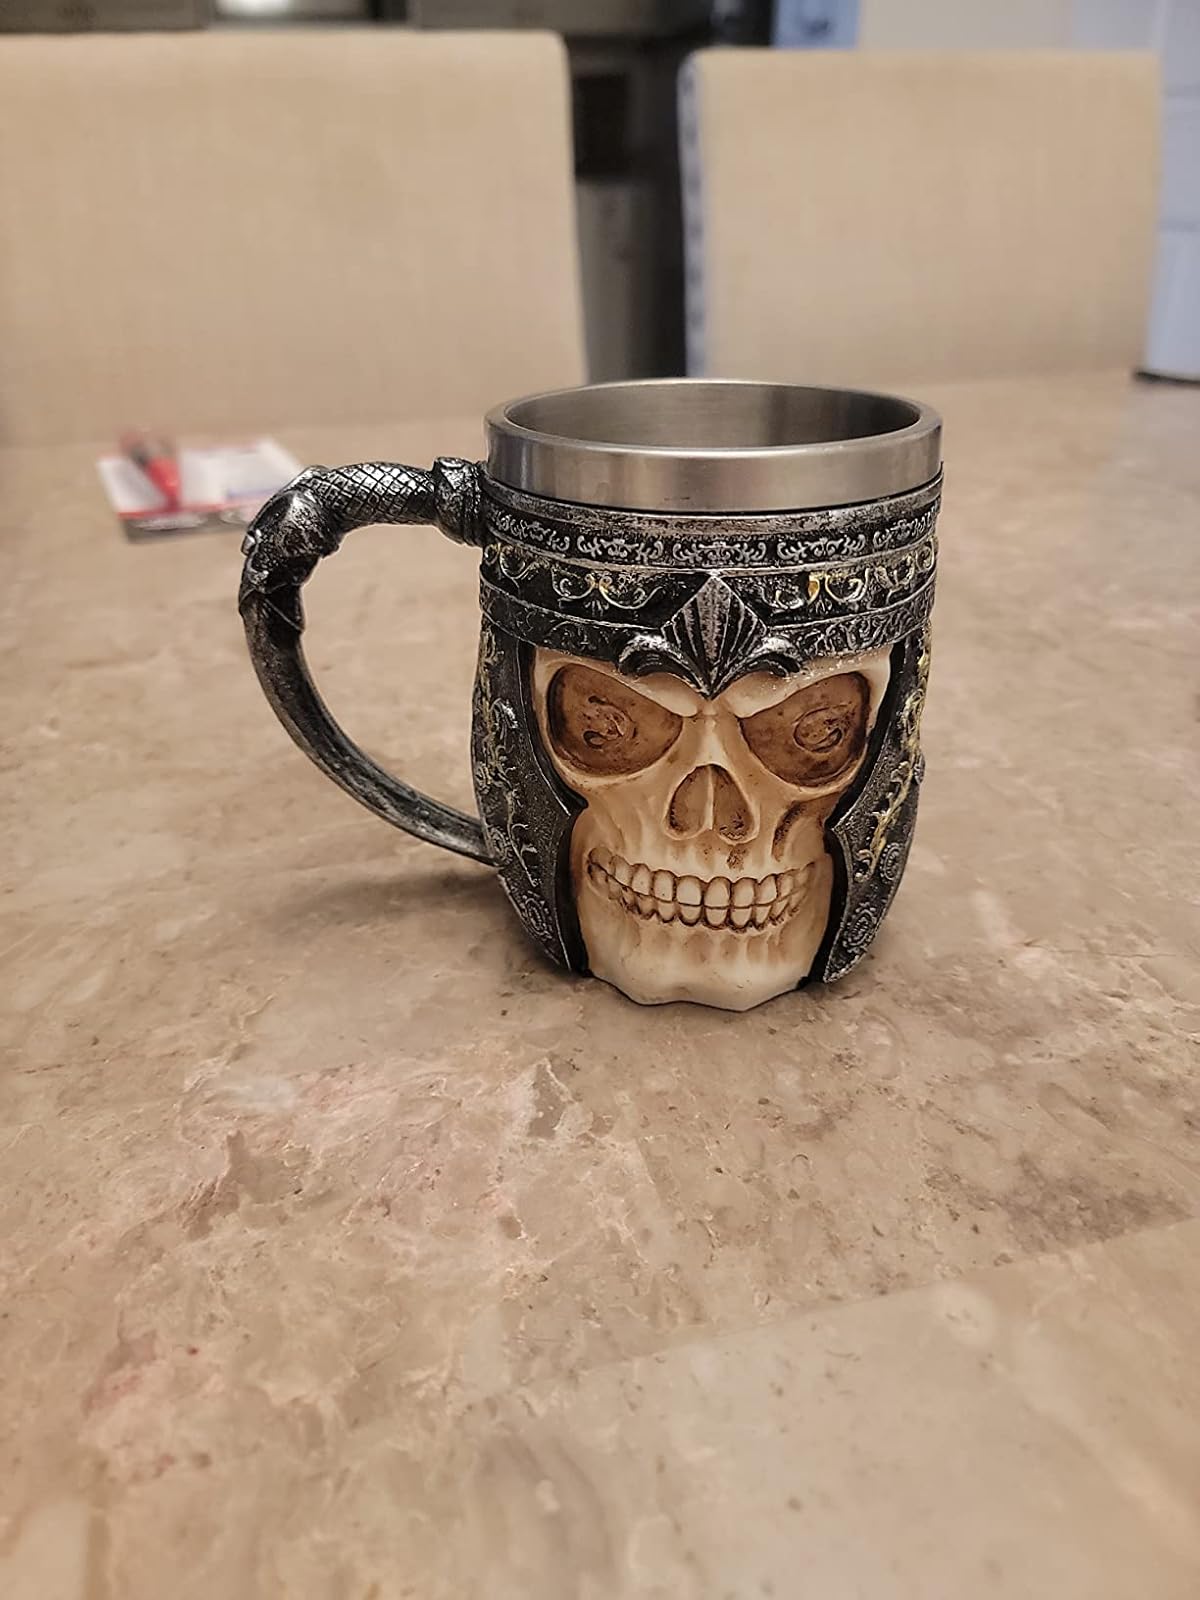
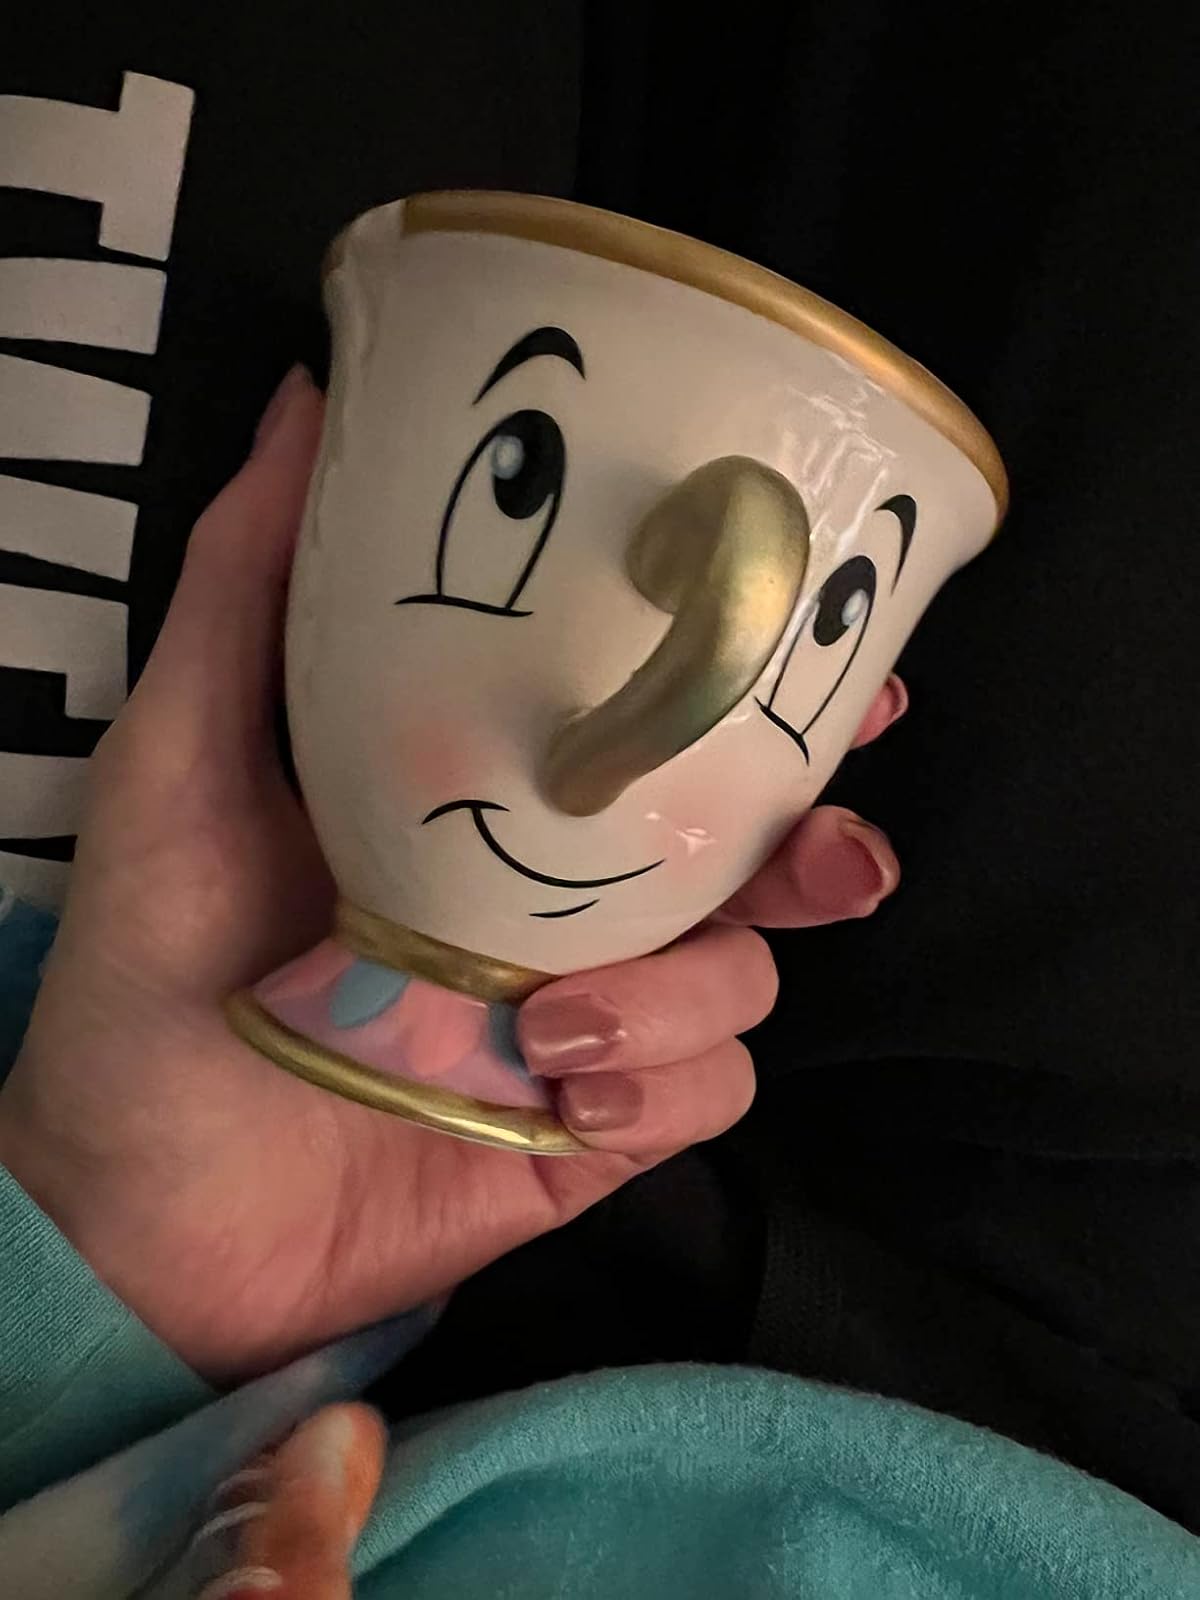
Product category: items_mug
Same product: no